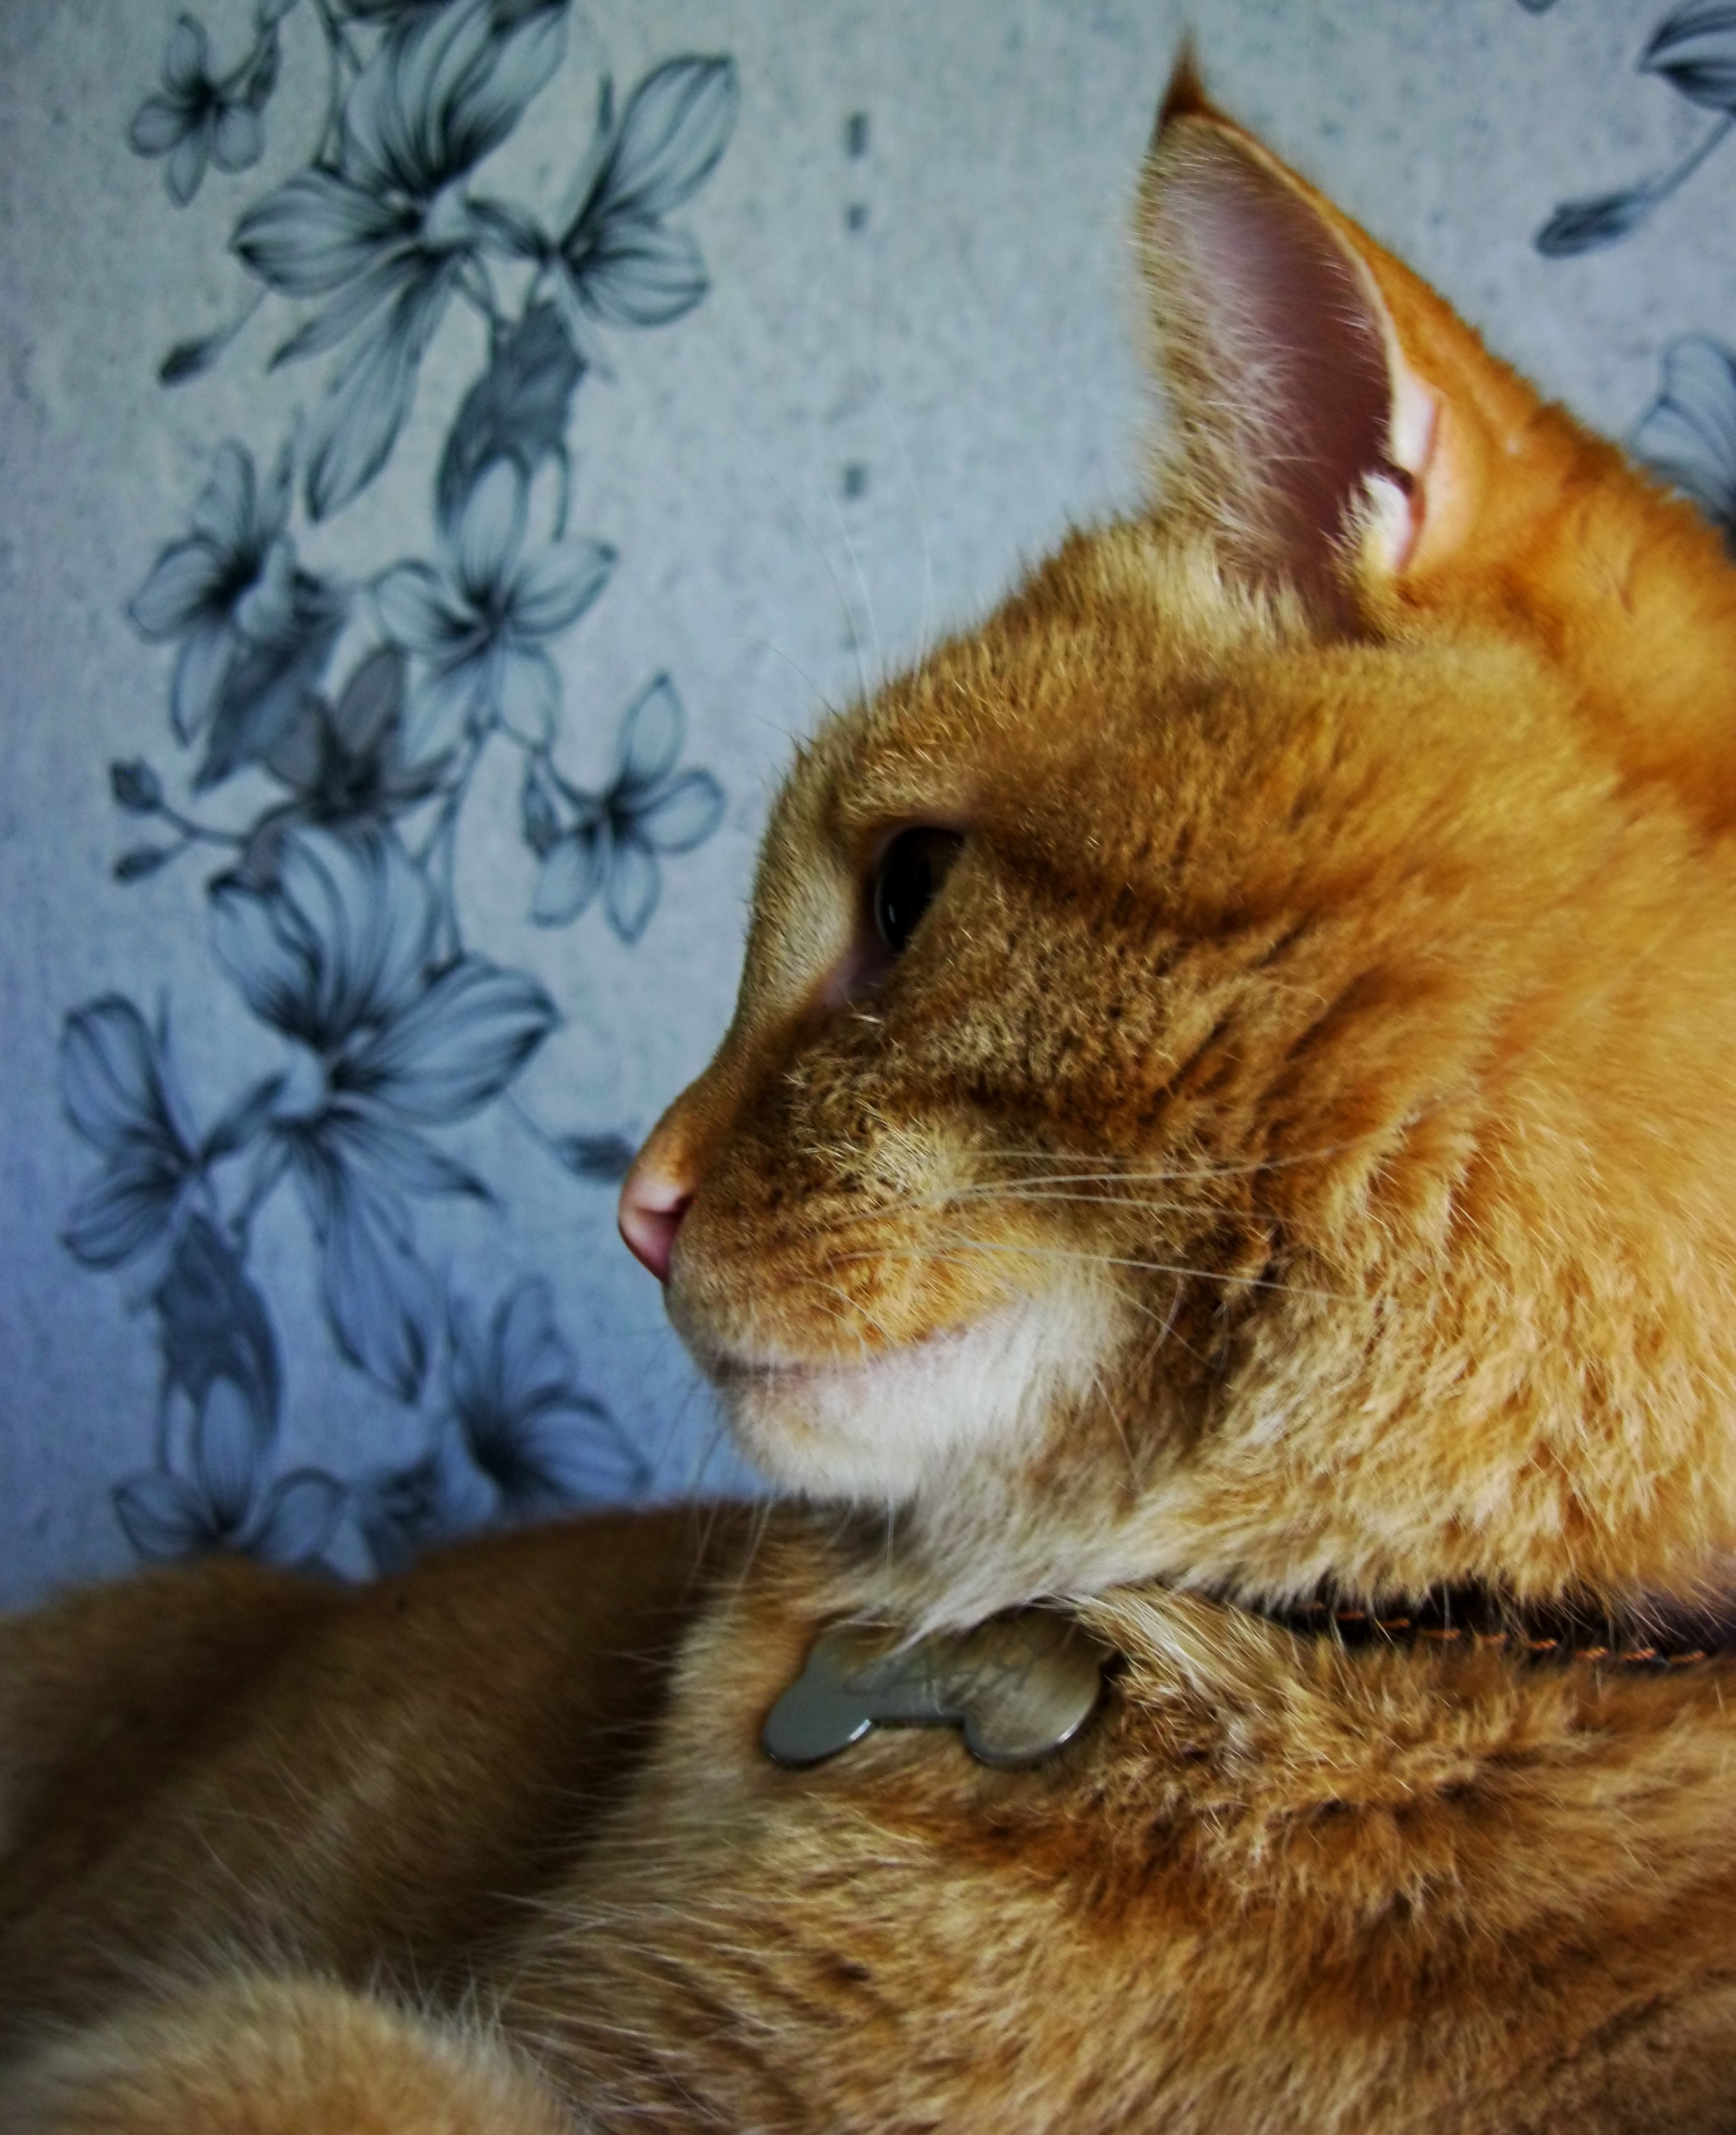
animal, cute, pet, portrait, kitten, cat, feline, mammal, fauna, nose, whiskers, vertebrate, funny, domestic, cute animals, tabby cat, european shorthair, wild cat, small to medium sized cats, cat like mammal